Mudumalai National Park

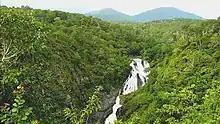
Moyar River waterfall

Mudumalai National Park covers in the eastern hills of the Western Ghats at an elevation range of ; it is bordered in the west by Wayanad Wildlife Sanctuary, in the north by Bandipur National Park and in the east by Sigur Reserve Forest. In the south, it is bordered by Singara Reserve Forest. The Moyar River enters the national park in the south and is joined by five tributaries. Together they drain this area, and several artificial waterholes provide drinking water for wildlife during dry seasons.